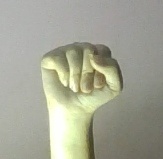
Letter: saad